Yonabaru Airfield

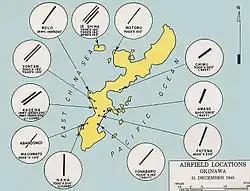
Location of Chimu Airfield

On 27 February 1957, the Deputy Governor announced that the Yonabaru airfield site would be used as a Marine helicopter installation.